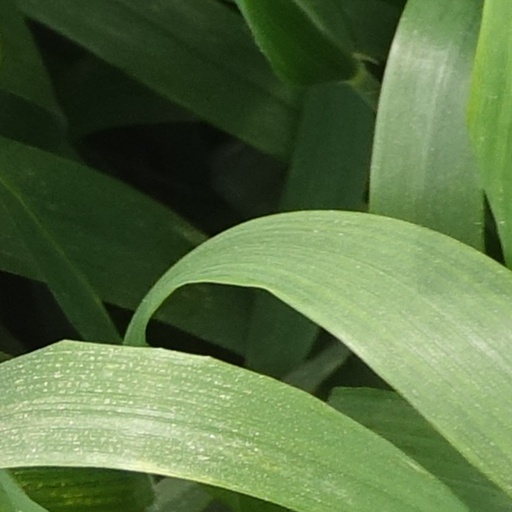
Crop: wheat